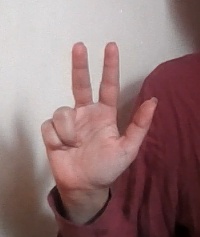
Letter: al